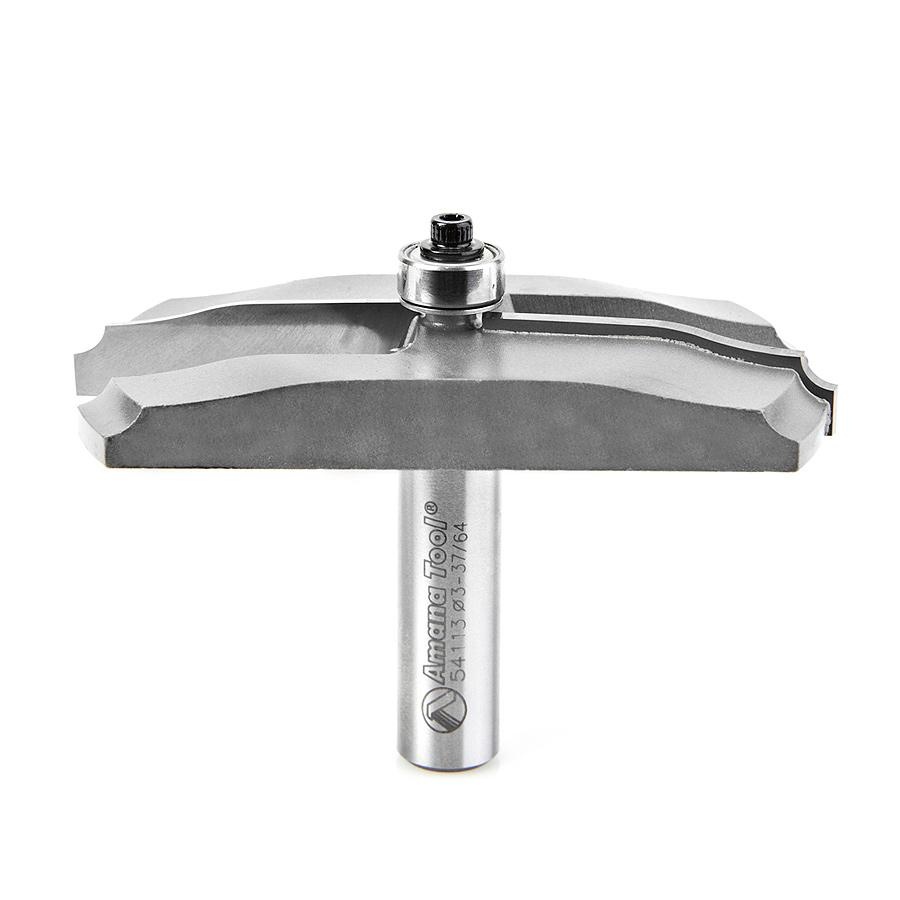
AMANA 54113 CLASSICAL RAISE PANEL 1/2 SHK
CLASSICAL RAISE PANEL 1/2 SHK
Brand: AMANA TOOL
Category: Hardware > Tools > Paint Tools > Paint Edgers